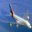
Label: airplane